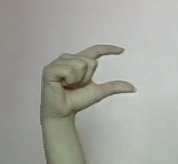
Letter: dal